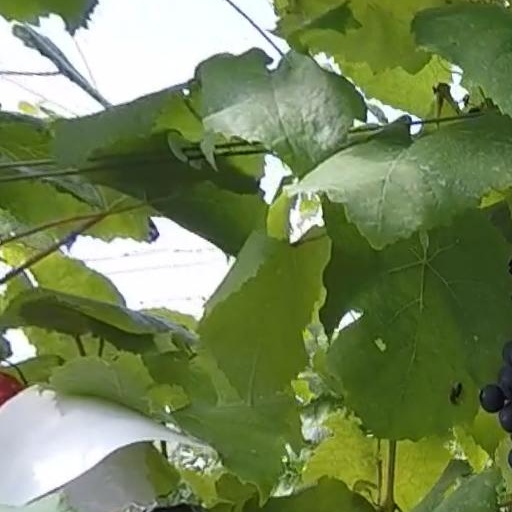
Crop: grape